Tanganyika Territory

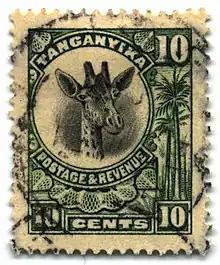
Tanganyika stamp, 1925, with giraffe

Before World War I, Tanganyika formed part of the German colony of German East Africa. It was gradually occupied by forces from the British Empire and Belgian Congo during the East Africa Campaign, although German resistance continued until 1918. After this, the League of Nations formalised control of the area by the UK, who renamed it "Tanganyika". The UK held Tanganyika as a League of Nations mandate until the end of World War II after which it was held as a United Nations trust territory. In 1961, Tanganyika gained its independence from the UK as Tanganyika, joining the Commonwealth. It became a republic a year later. Tanganyika now forms part of the modern-day sovereign state of Tanzania.